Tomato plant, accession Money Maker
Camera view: horizontal (90 deg, fisheye); turntable rotation: 330 degrees
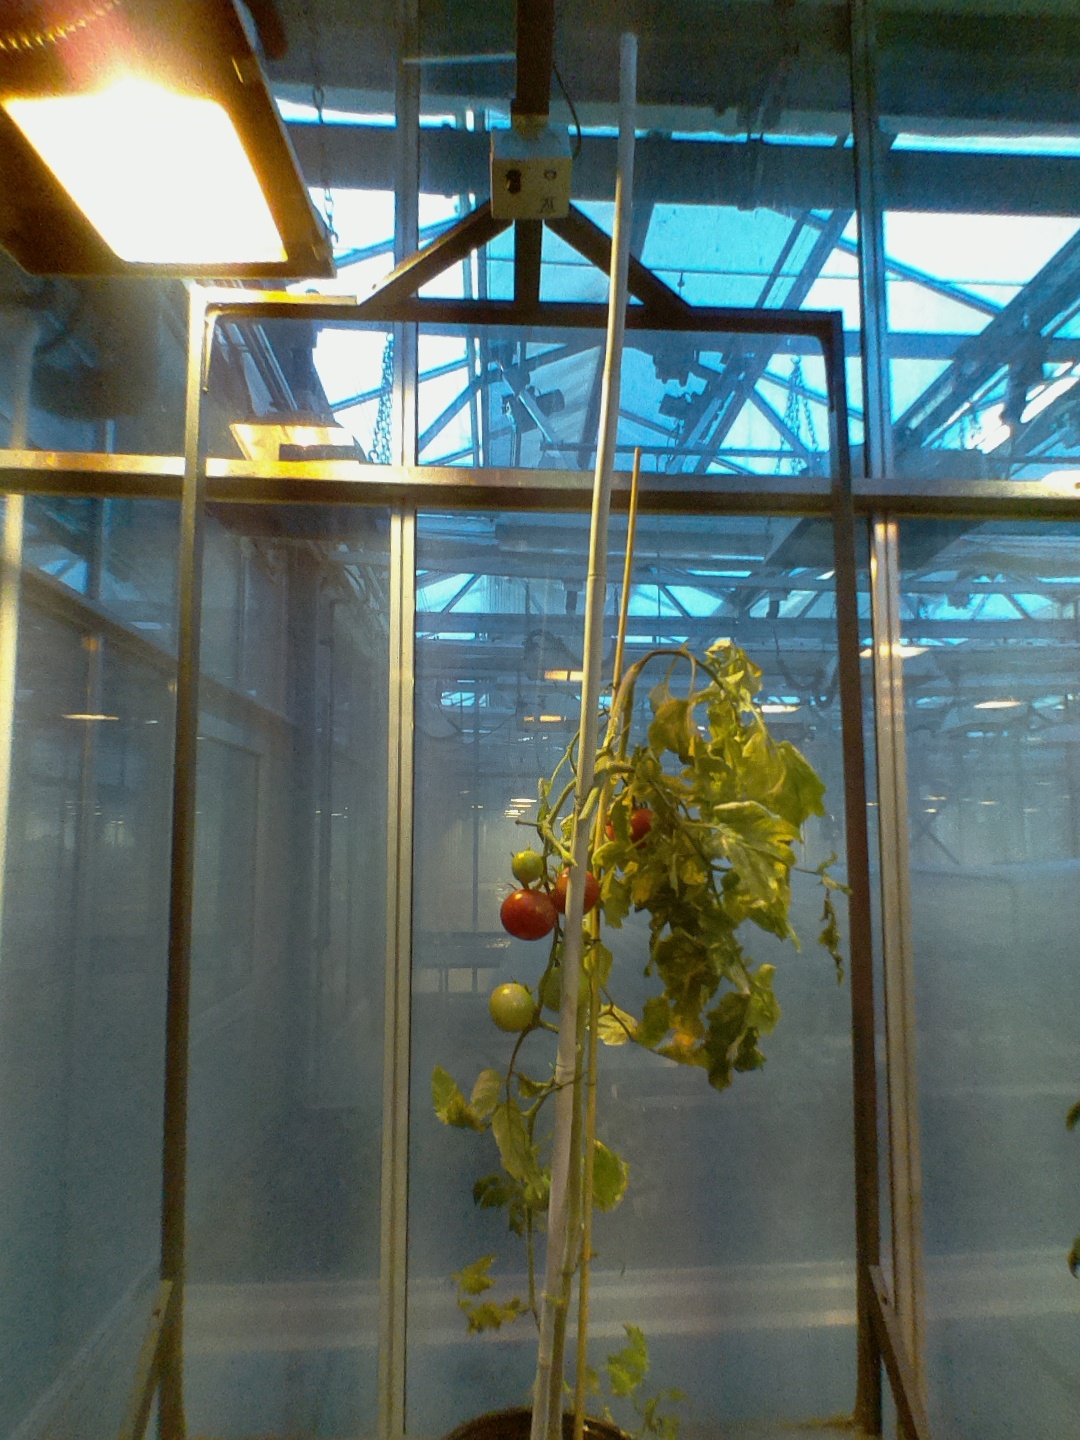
BBCH growth stage 85: 50%-60% of fruits show typical fully ripe color